Estates General of 1576

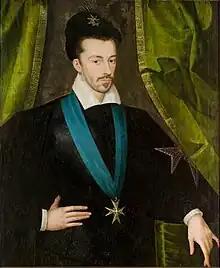
Henri III in 1578

By early 1576 the fifth war of religion had decidedly turned against the crown. the Protestant king of Navarre was established in Saumur from where he dominated Anjou, Guyenne, Poitou and Béarn; the duc d'Alençon (rebellious brother of the king) controlled much of Berry, the Bourbonnais and the Nivernais; the seigneur de Coligny (son of the late Protestant Admiral) held Dauphiné; the politique baron de Damville, brother of the duc de Montmorency controlled Languedoc, Provence and Auvergne; finally the prince de Condé menaced Picardie. The rebel forces totalled around 30,000 men which was a far greater number than king Henri III had capacity to muster against them.